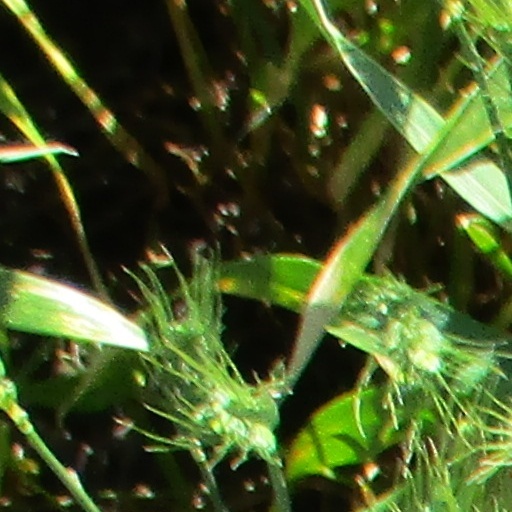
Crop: wheat